Howard Hughes

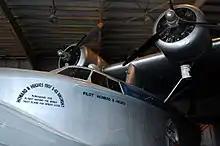
The S-43 Sikorsky in Brazoria County Airport in Texas

In 1932, Hughes founded the Hughes Aircraft Company, a division of Hughes Tool Company, in a rented corner of a Lockheed Aircraft Corporation hangar in Burbank, California, to build the H-1 racer.